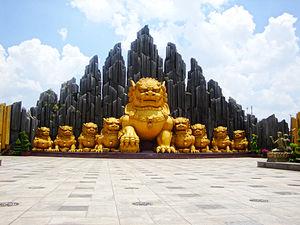
Suối Tiên est un parc d'attractions situé dans le 9e arrondissement d'Hô-Chi-Minh-Ville d'Hô-Chi-Minh-Ville au Viêt Nam.